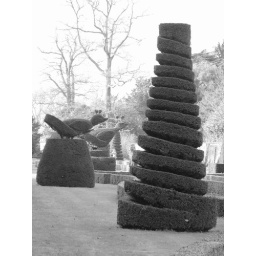
Unedited black and white image. Box topiary in the Long Garden at Cliveden House in Buckinghamshire.